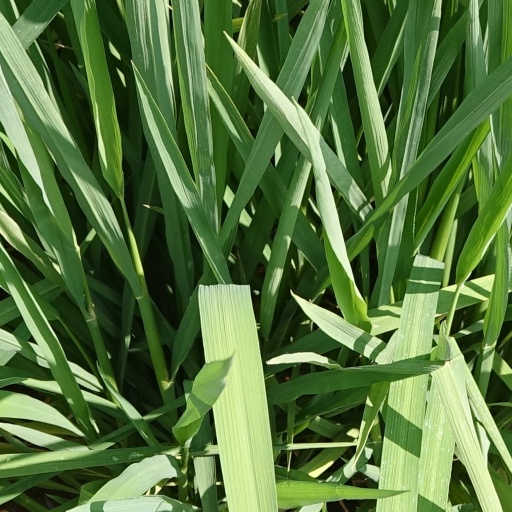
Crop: rice